Karaj

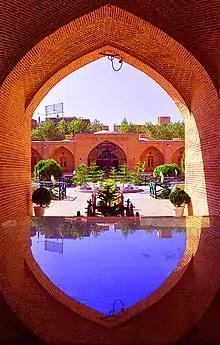
Shah-Abbasi Caravansary

The area around Karaj has been inhabited for thousands of years, as shown by the Bronze Age site of Tepe Khurvin and the Iron Age site of Kalak. However, the present-day city of Karaj is mostly the result of modern industrial development in the 20th century.